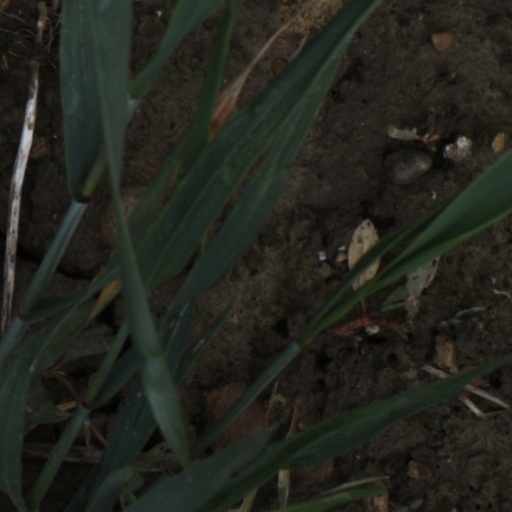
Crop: wheat